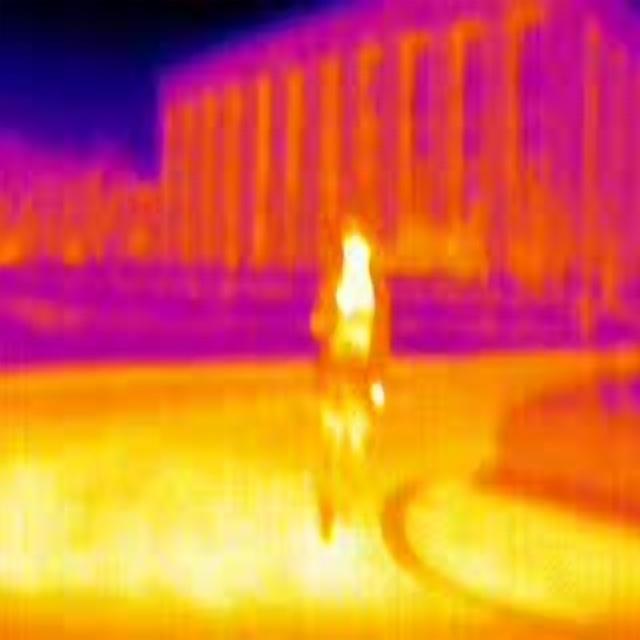
Detected objects:
label: person